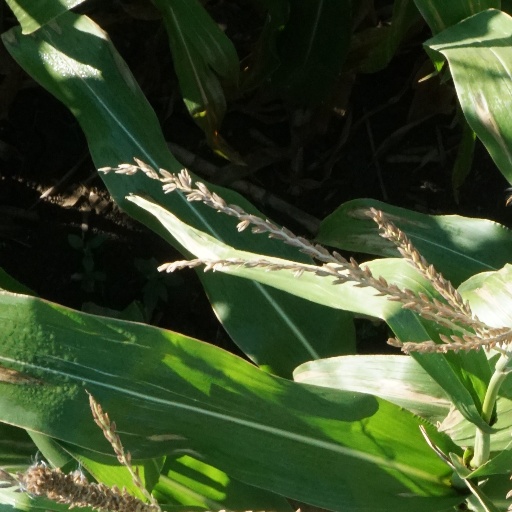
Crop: maize; corn